Infrared and thermal testing

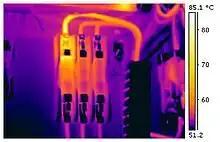
False-color thermograph of electrical equipment, illustrating "hot spot"

A typical application for regularly available IR Thermographic equipment is looking for "hot spots" in electrical equipment, which illustrates high resistance areas in electrical circuits. These "hot spots" are usually measured in the range of above ambient temperatures.